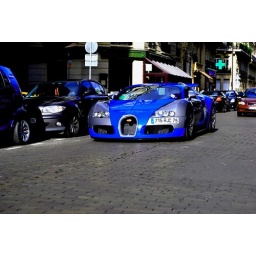
silver blue Veyron in Paris Oktober 2008